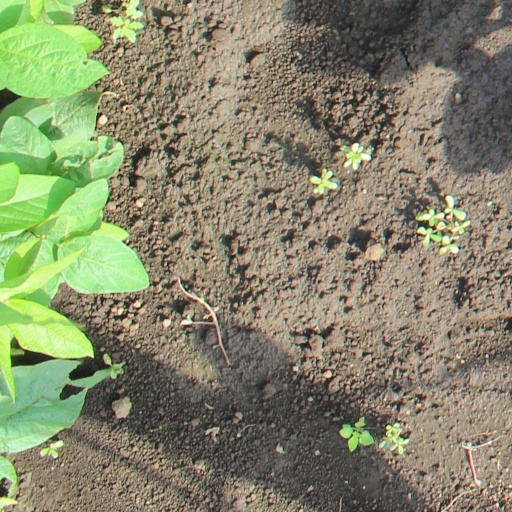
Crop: soybean